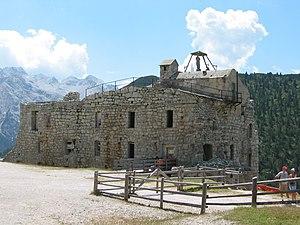
Braies est une commune italienne située dans la province autonome de Bolzano dans le val Pusteria de la région du Trentin-Haut-Adige dans le nord-est de l'Italie.